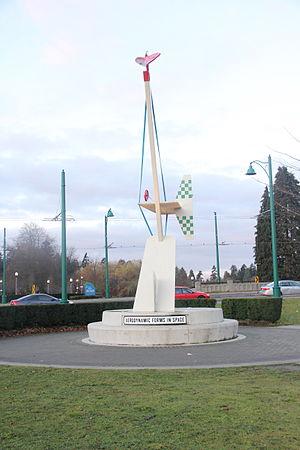
Rodney Graham, né à Abbotsford en 1949, est un artiste contemporain de Vancouver, connu principalement pour ses œuvres conceptuelles, bien qu'il soit aussi l'auteur d'écrits, de musique et de sculptures.